Order of Gimghoul

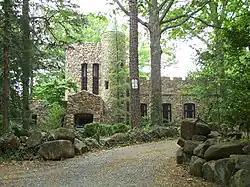
Hippol Castle

The meeting place of the Order of Gimghoul is Hippol Castle, commonly known as Gimghoul Castle. Club founder Edward Wray Martin was noted as the most vocal proponent of the castle: former UNC English Professor Charles Phillips Russell recalled, "Gimghoul Castle, medieval in form and mysterious in air, owes its existence to the romantic fancies of law student Edward Wray Martin of the class of 1891, a devoted reader of Arthurian and other medieval legends, who saw shining knights where others saw grey professors. He perceived blond princesses instead of fat waitresses." Martin dreamed of the club having a "great gloomy pile standing on the edge of a cliff" where it could perform secret activities.